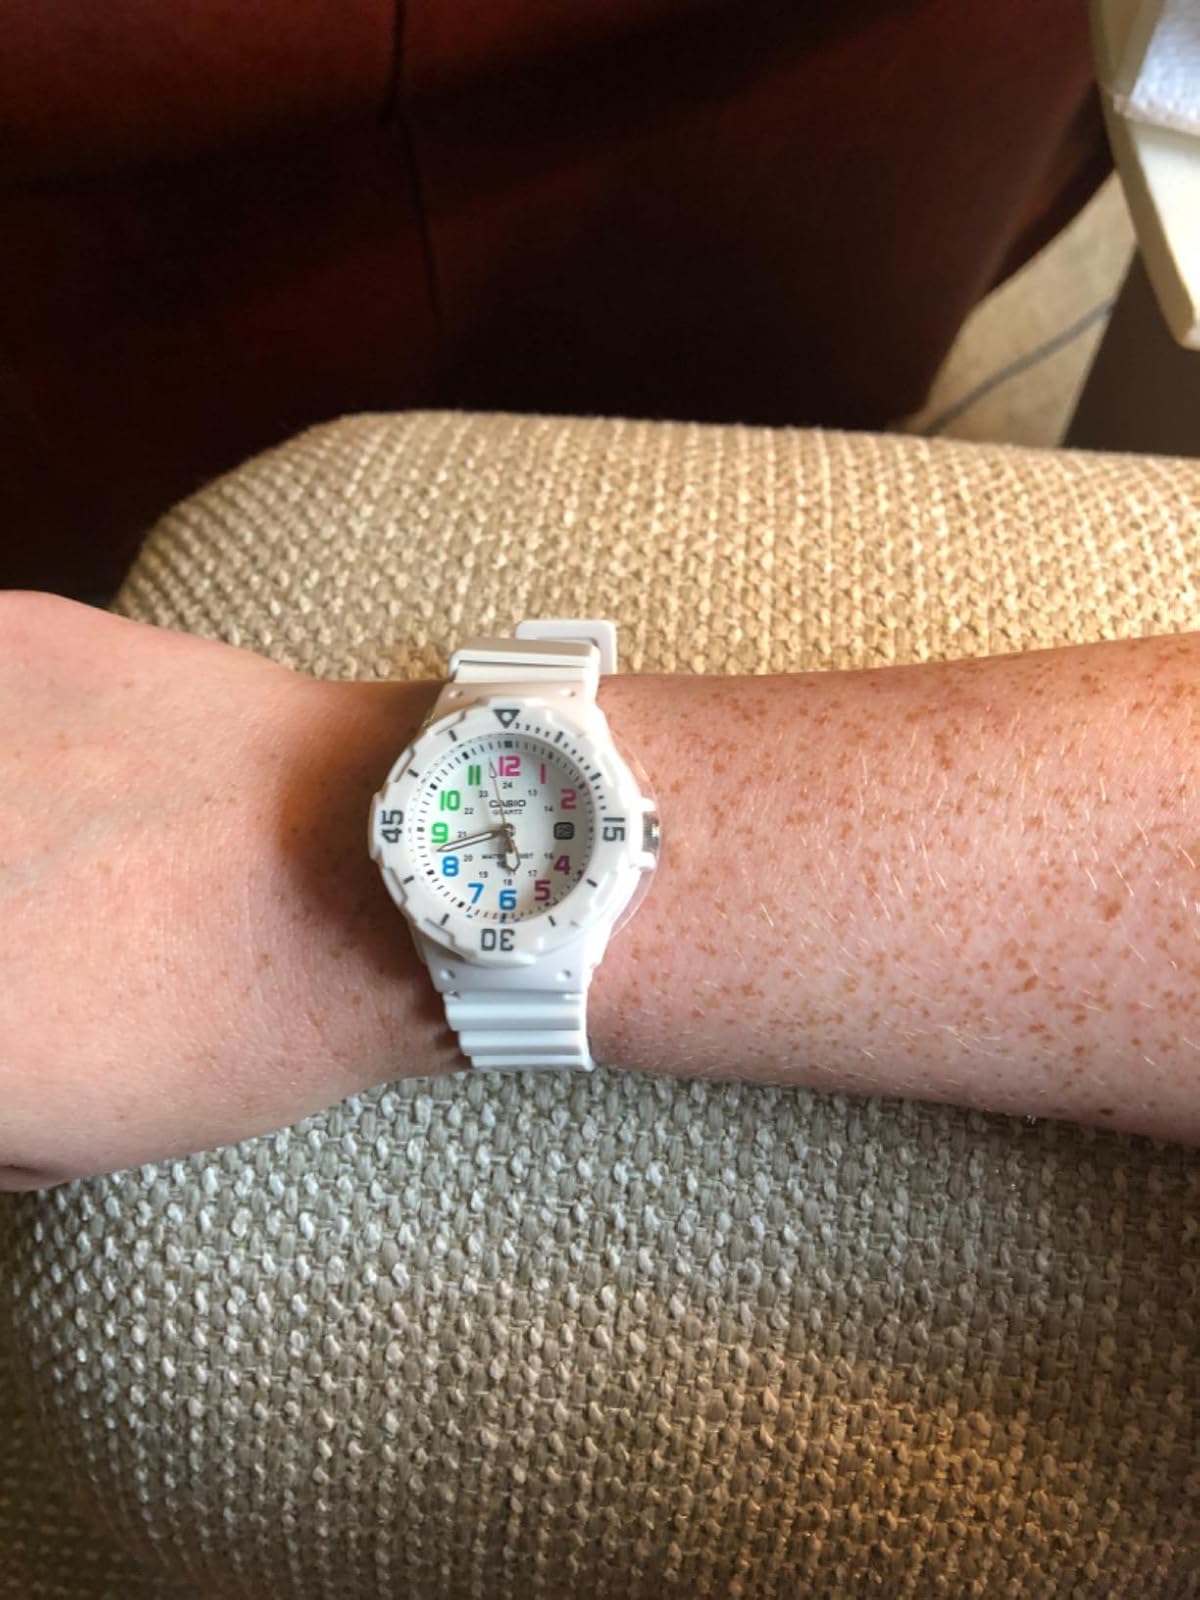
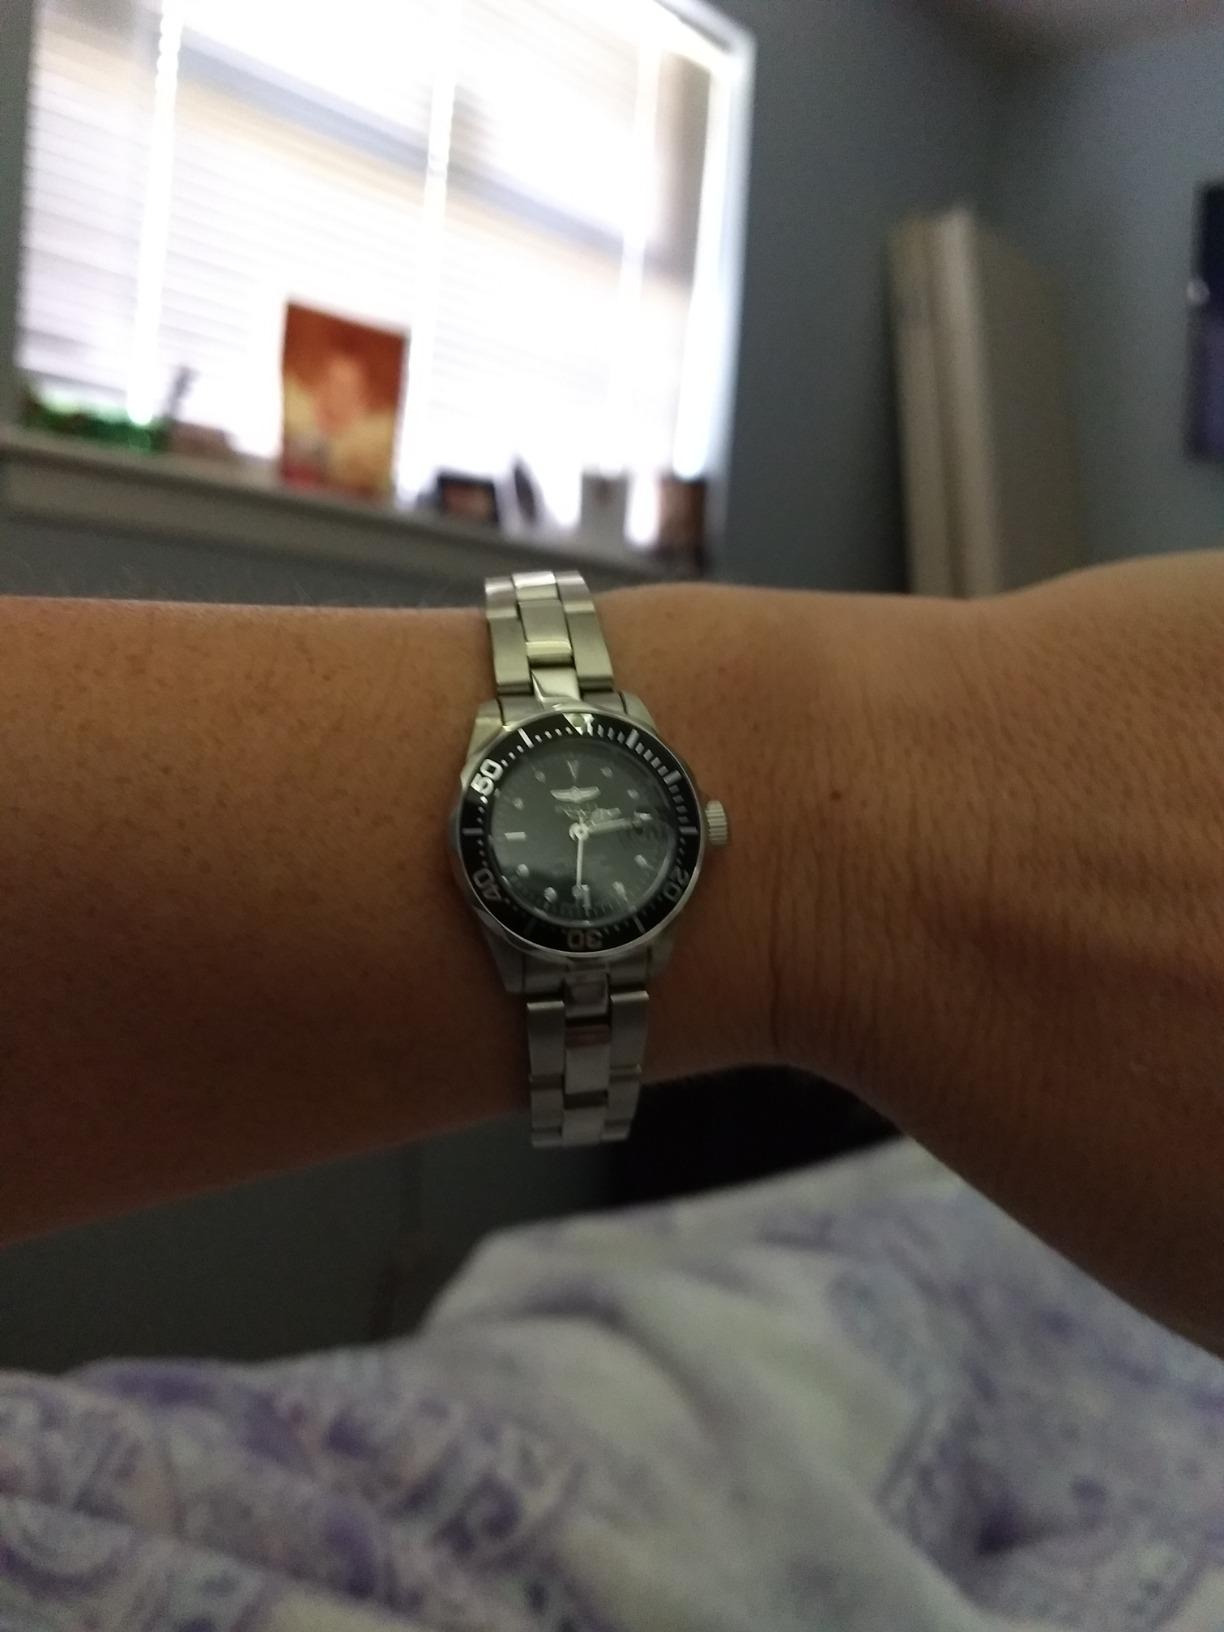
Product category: accessories_watch
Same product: no